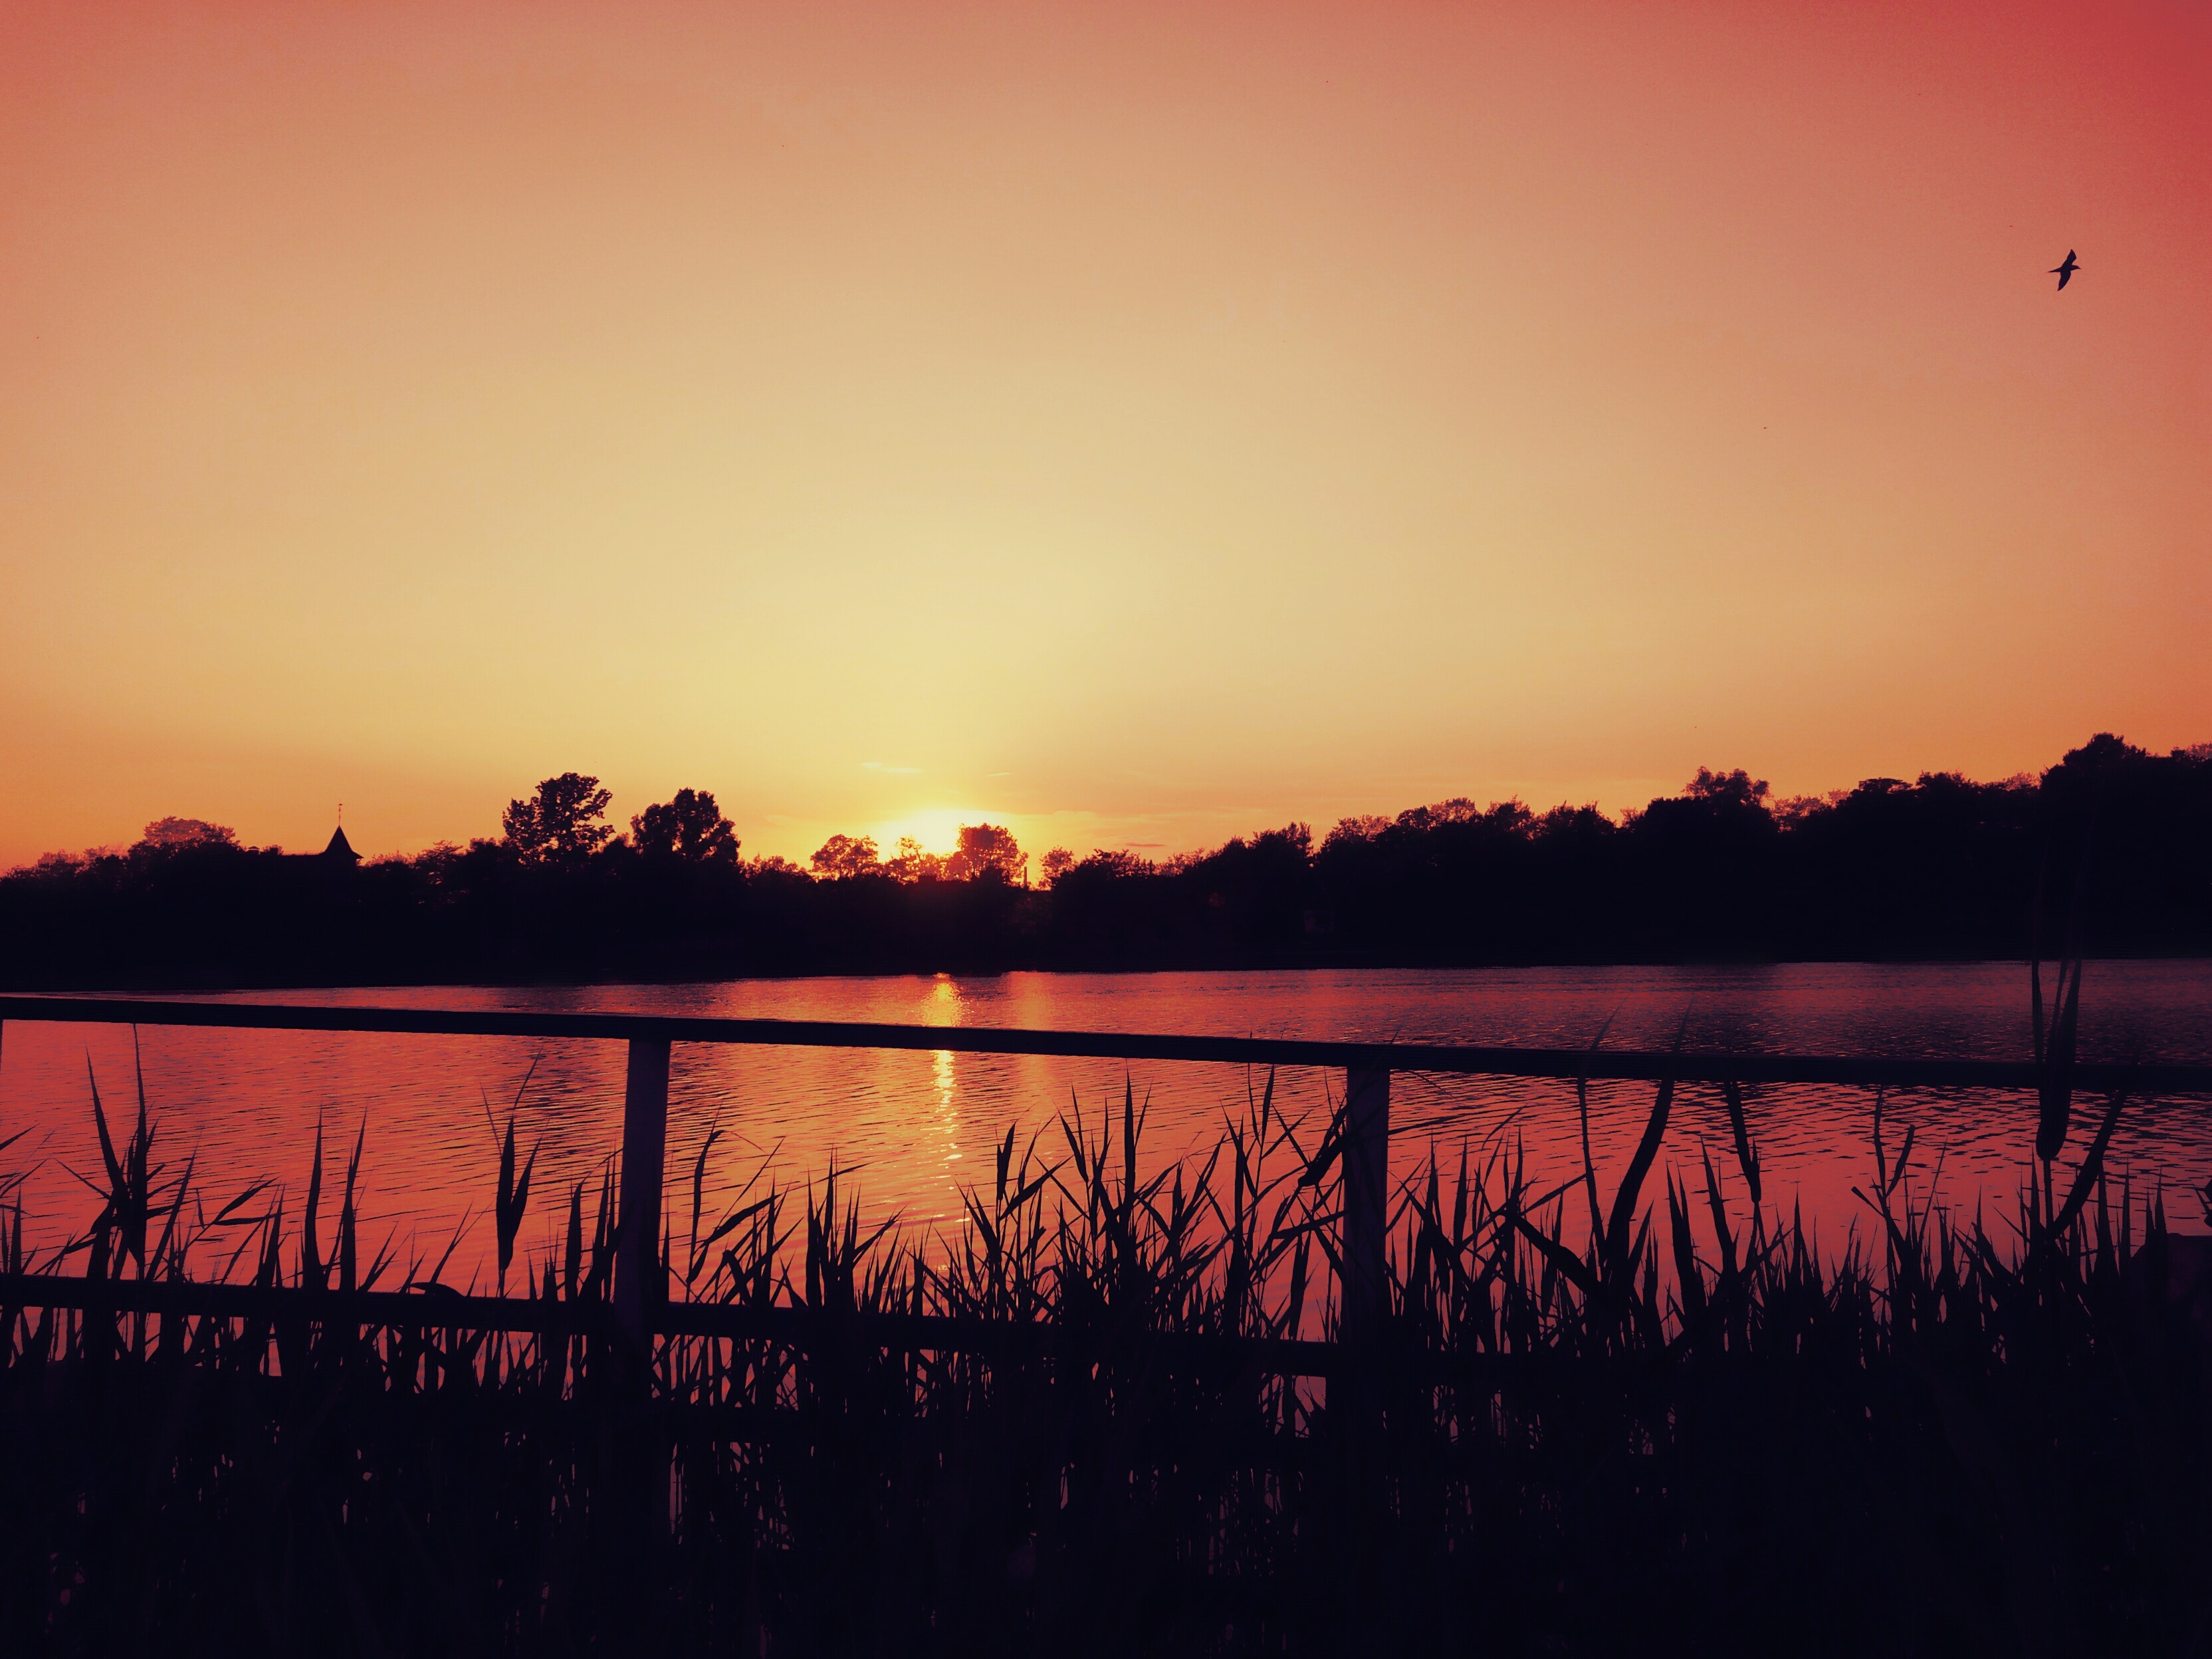
sky, natural landscape, afterglow, water, sunset, horizon, nature, sunrise, reflection, evening, dusk, cloud, lake, red sky at morning, red, morning, atmospheric phenomenon, tree, dawn, calm, marsh, river, grass family, sunlight, sun, landscape, bayou, reservoir, wetland, bank, loch, sound, photography, inlet, pond, plant, sea